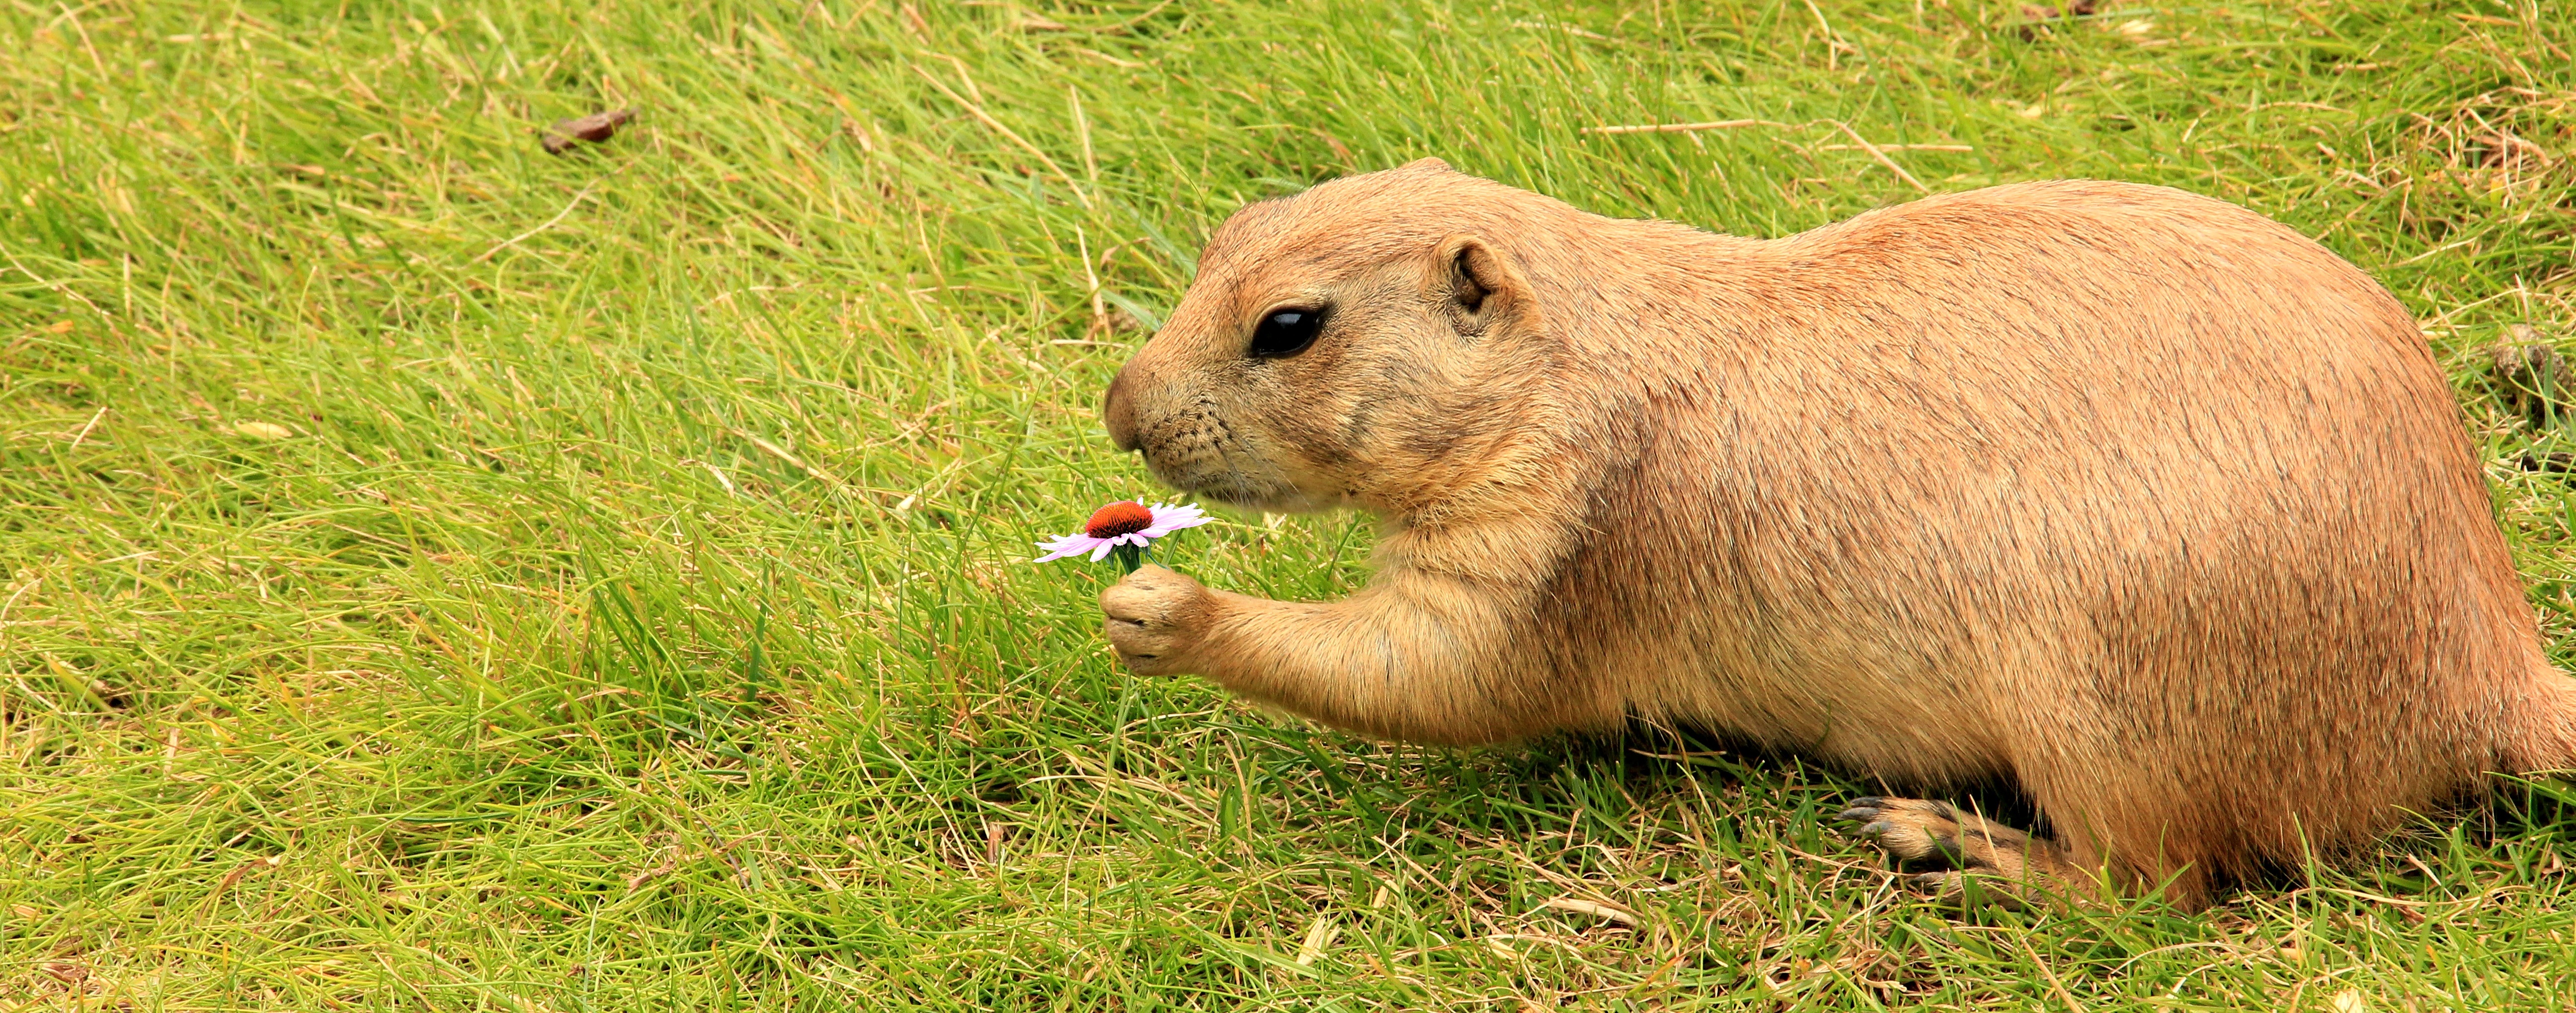
grass, meadow, prairie, sweet, cute, wildlife, zoo, pasture, mammal, rodent, fauna, rabbit, grassland, animals, furry, vertebrate, nager, capybara, animal world, marmot, prairie dog, gophers, true gophers, domestic rabbit, rabits and hares